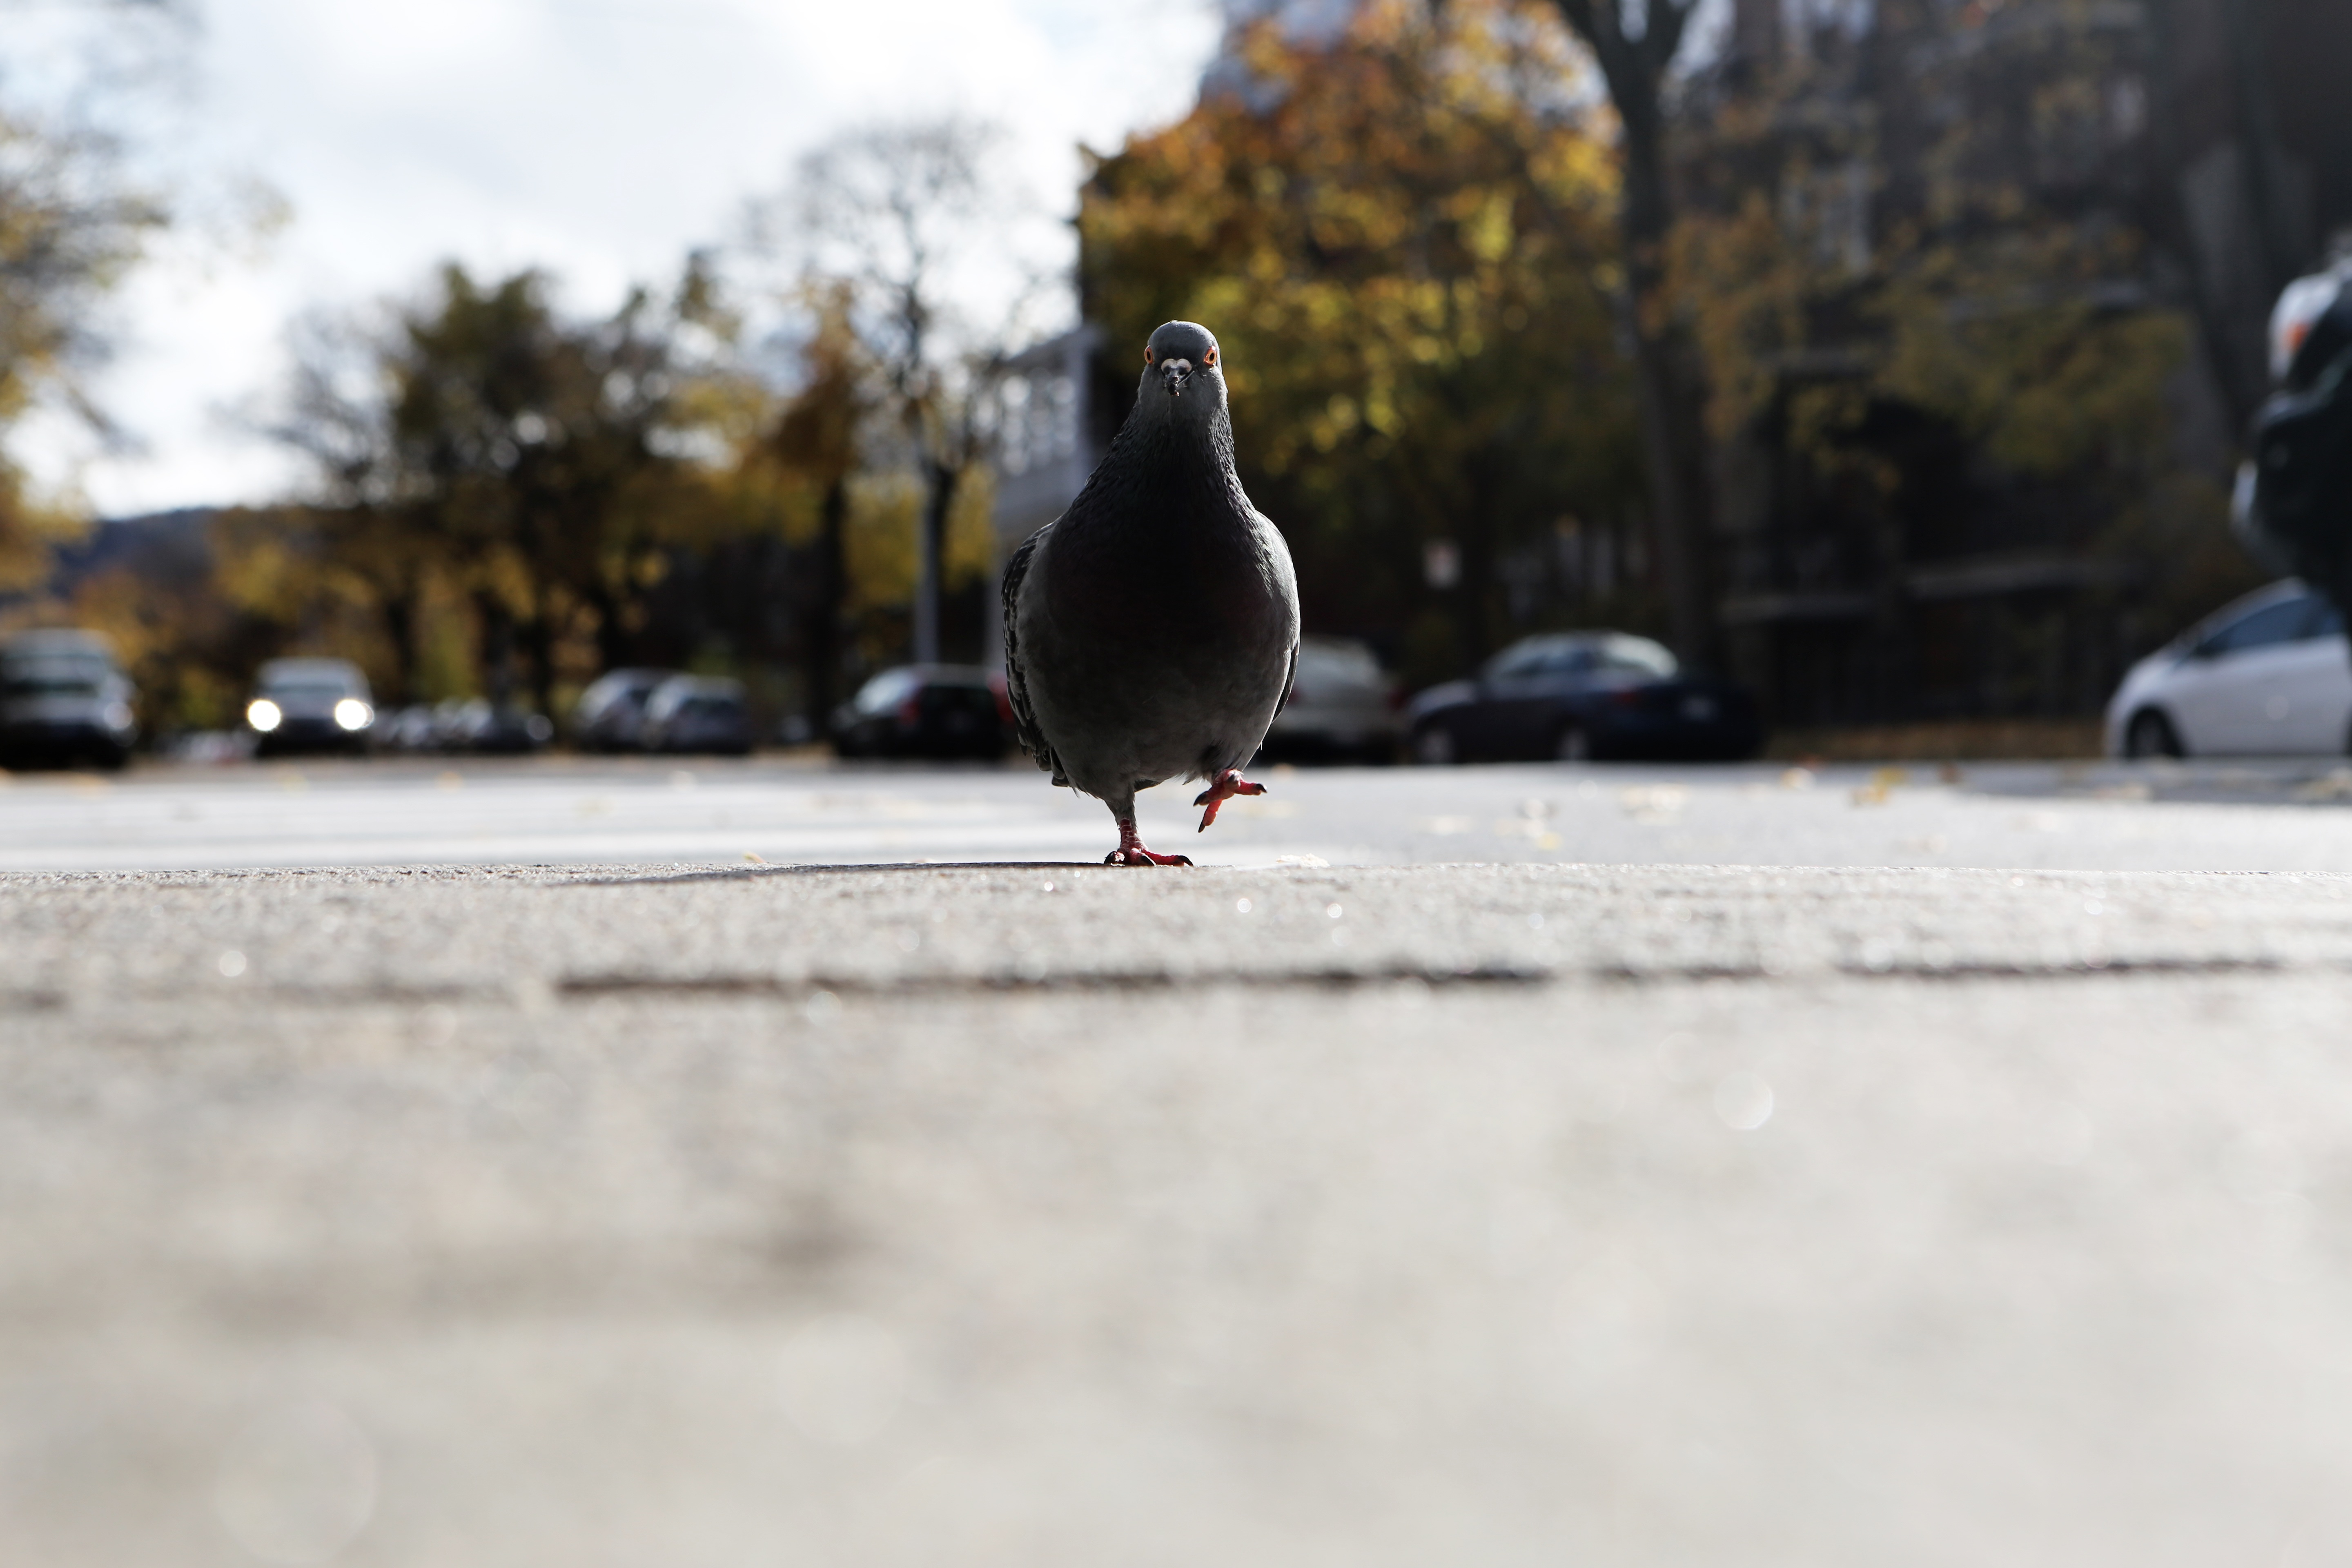
walking, snow, winter, bird, road, street, sidewalk, perspective, animal, pavement, pigeon, dove, vertebrate, swag, perching bird